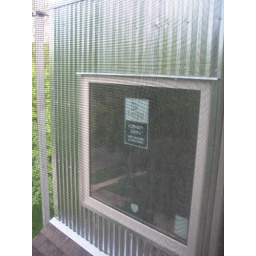
A look at the new skylight and metal in our bedroom (photographed through a window screen).